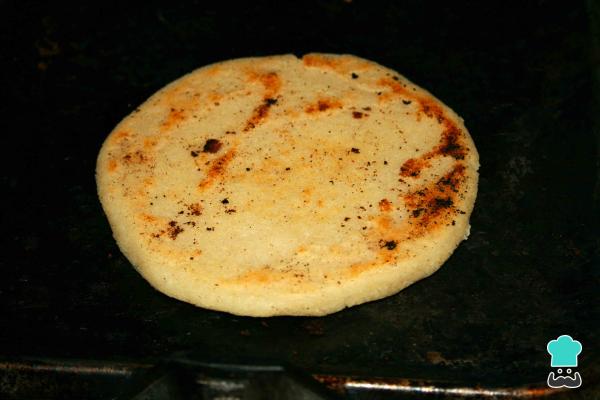
Coloca el disco de maíz en la sartén o plancha, durante 5 minutos por cada lado. Podríamos decir que esto sería como una especia de arepa pizza por su similitud en cuanto a su elaboración se refiere.